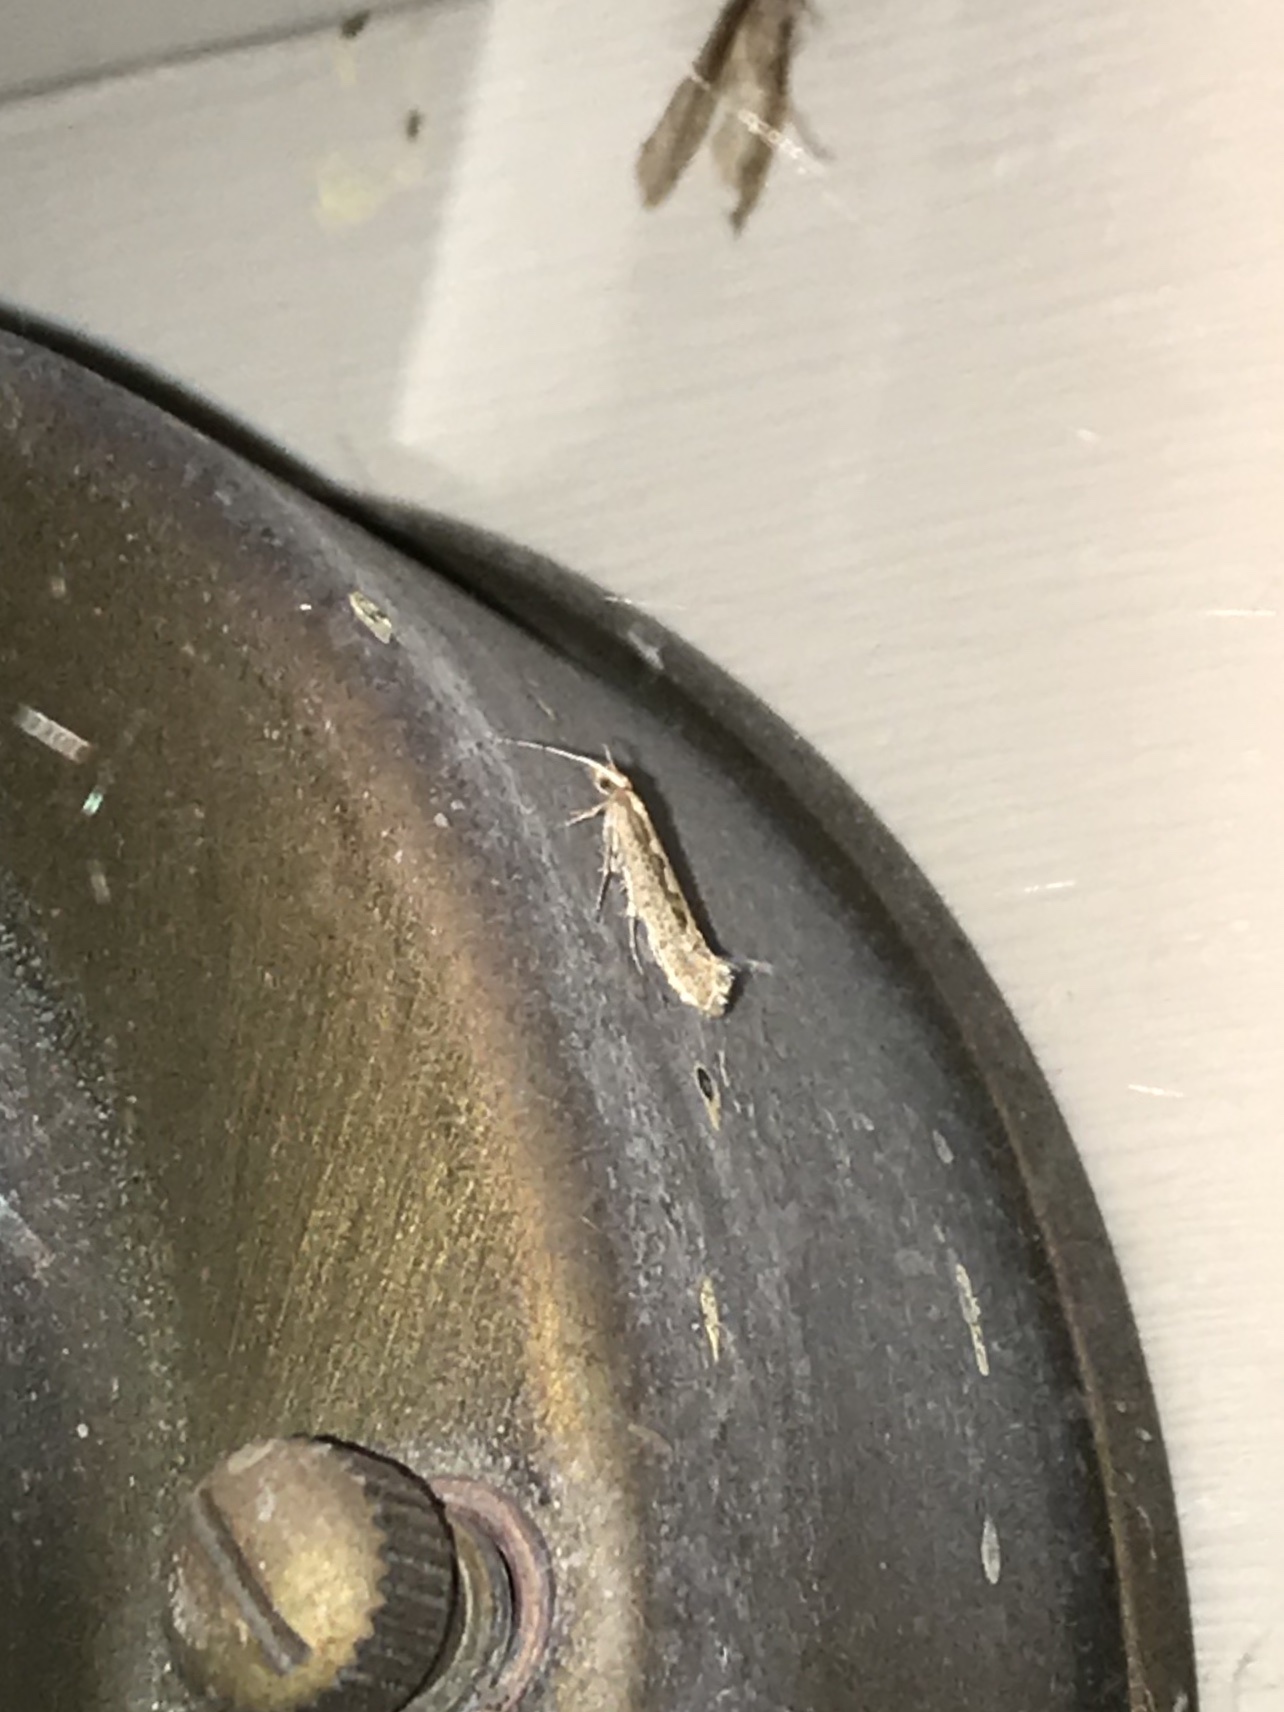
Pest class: diamondback_moth